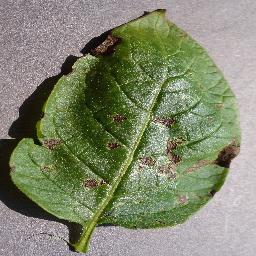
Etiqueta: Tizon_Temprano